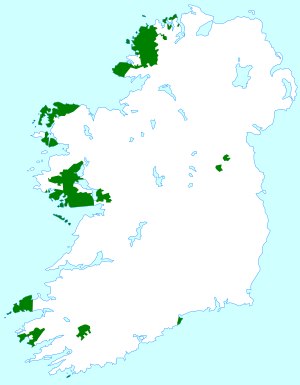
Gaeltacht
Gaeltachtaí
Gaeltacht er områder i Republikken Irland, hvor irsk er officielt anerkendt som majoritetens primære sprog. Konceptet blev først indført i 1920'erne under Den irske fristat, som et led i myndighedernes daværende plan om på lang sigt at gøre irsk til Irlands hovedsprog.